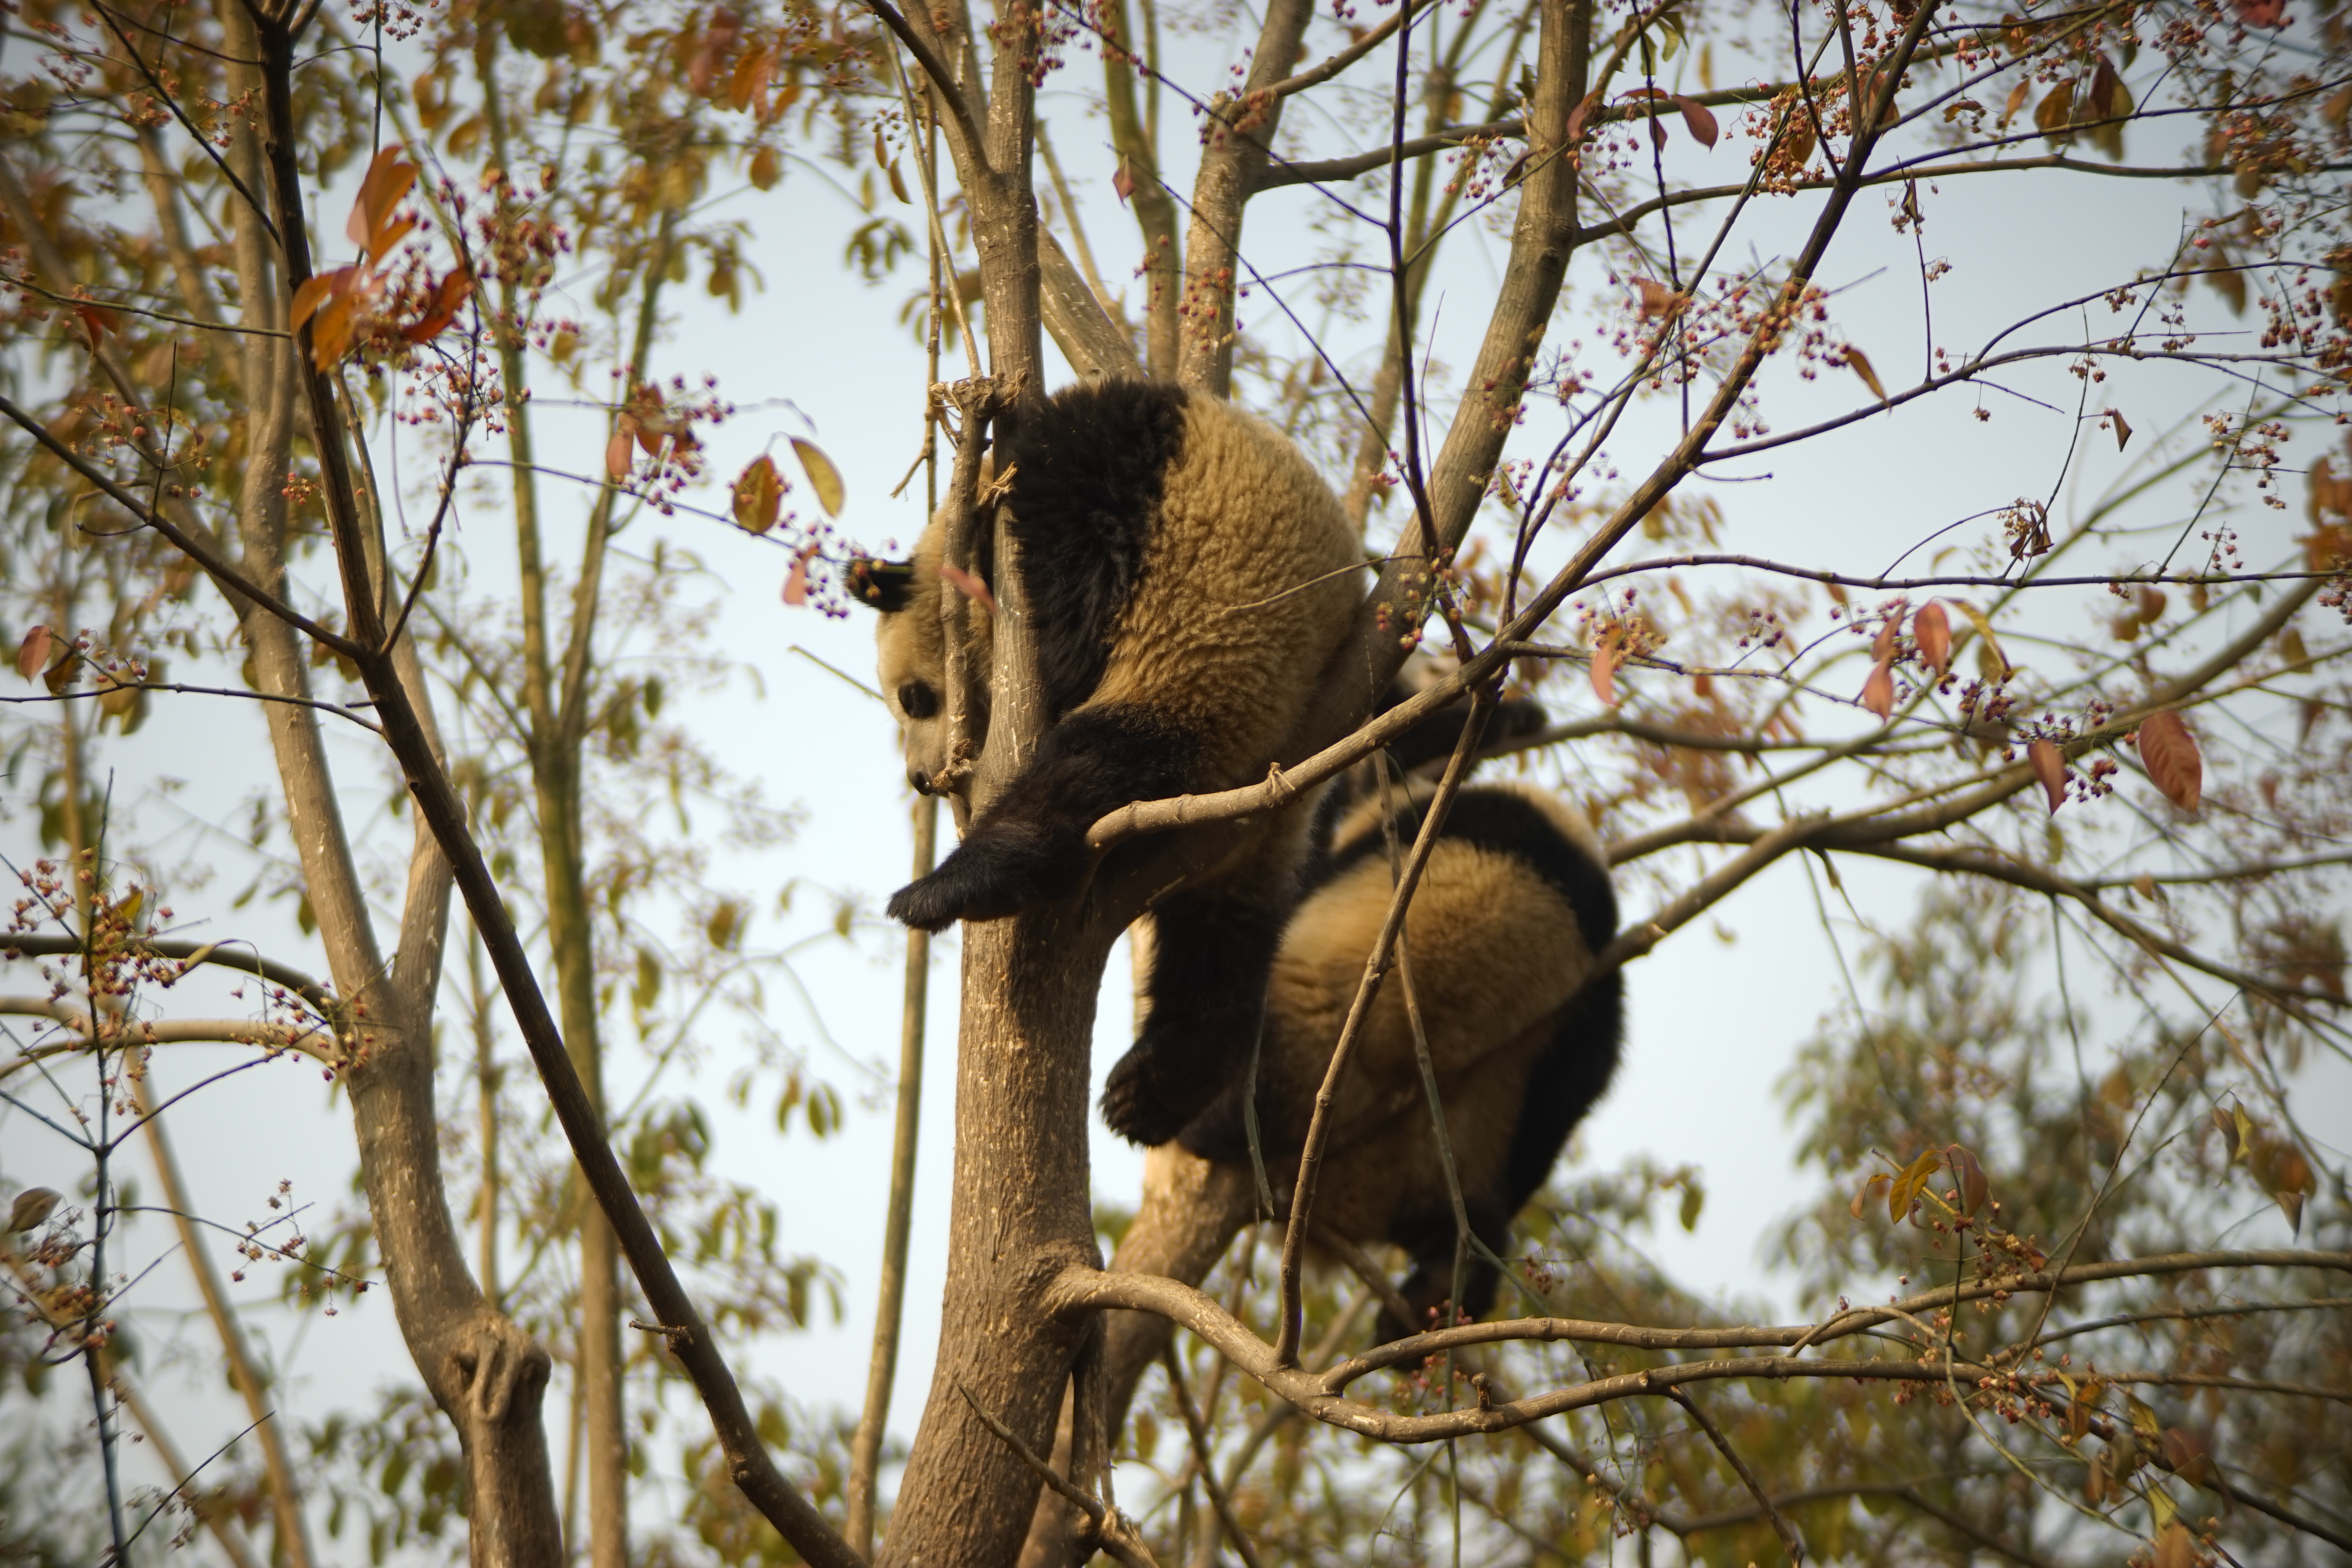
tree, branch, warm, wildlife, mammal, fauna, panda, sleep, vertebrate, chengdu